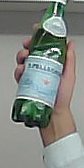
Product: sanpellegrino_water